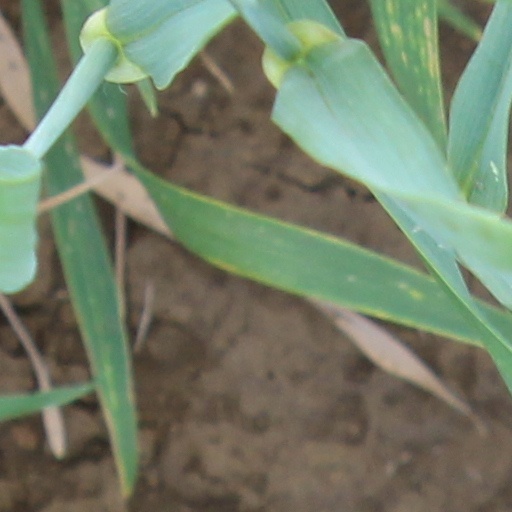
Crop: wheat